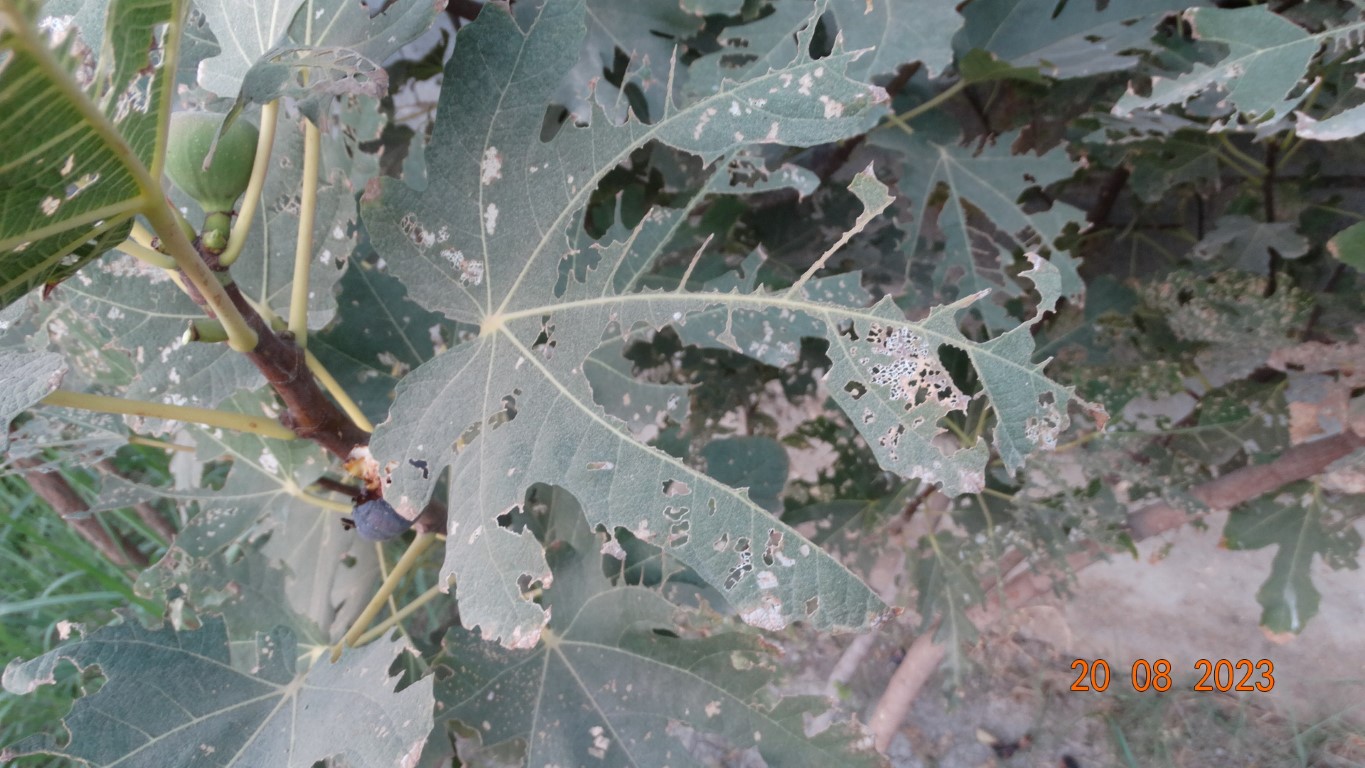
Label: infected